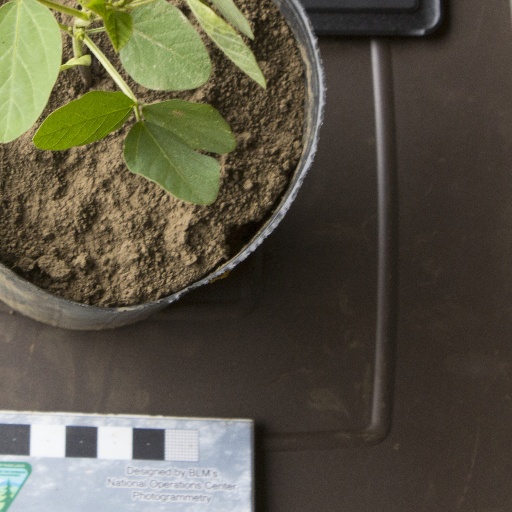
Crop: soybean